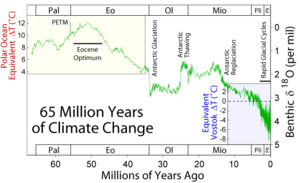
La paléoclimatologie est la science qui étudie les climats passés et leurs variations.
Une oscillation climatique ou cycle climatique est un phénomène cyclique affectant le climat mondial ou régional de manière récurrente. Ces fluctuations de la température atmosphérique, de la température de surface de la mer, des précipitations ou autres paramètres peuvent être quasi périodiques, se produisant souvent à des échelles de temps interannuelles, pluriannuelles, décennales, centennales ou millénaires. Elles ne sont pas parfaitement périodiques et l'analyse de Fourier des données ne donne pas un spectre discret.
Le Paléocène est la première époque de l'ère Cénozoïque, dans l'échelle des temps géologiques. Elle s'étend de 66,0 à 56,0 millions d'années.
L’optimum climatique de l’Éocène correspond à l’épisode climatique le plus chaud de l’ère du Cénozoïque et l'un des plus chauds des temps géologiques.
Le passage du Paléocène à l'Éocène, il y a 56 millions d'années, a été marqué par la plus rapide et importante perturbation climatique du Cénozoïque. Un évènement hyperthermique soudain a provoqué le réchauffement de la planète, conduisant au maximum thermique du Paléocène-Éocène, connu aussi sous le nom de maximum thermique de l'Éocène 1.